Cristian Álvarez (footballer, born 1985)

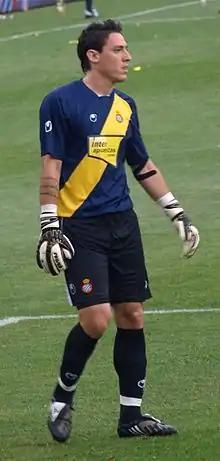
Álvarez in action for Espanyol in 2009

Cristian Darío Álvarez Azad (born 13 November 1985) is an Argentine former professional footballer who played as a goalkeeper.